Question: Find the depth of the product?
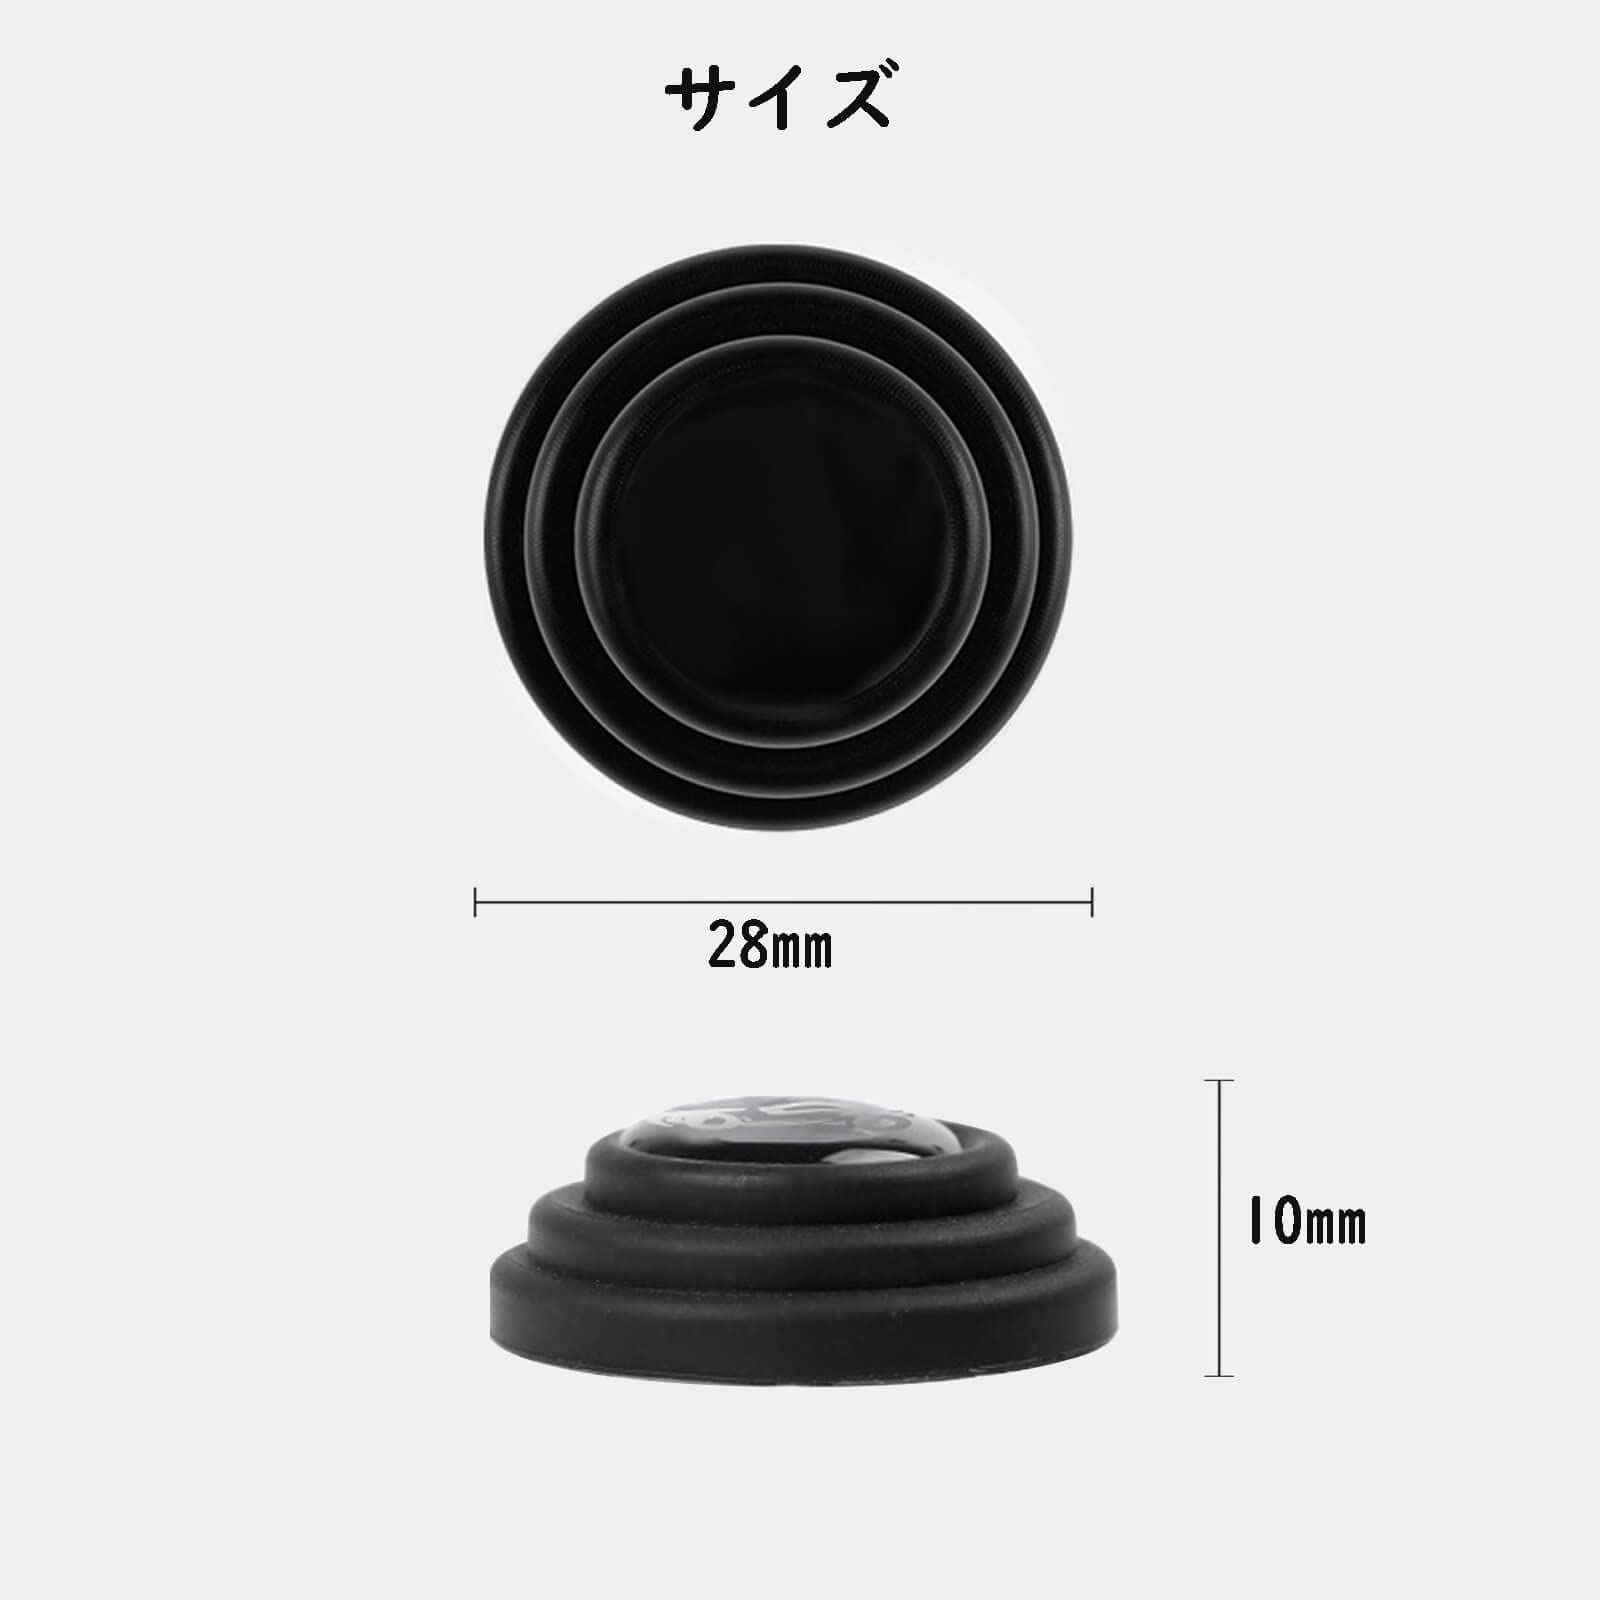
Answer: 28.0 millimetre